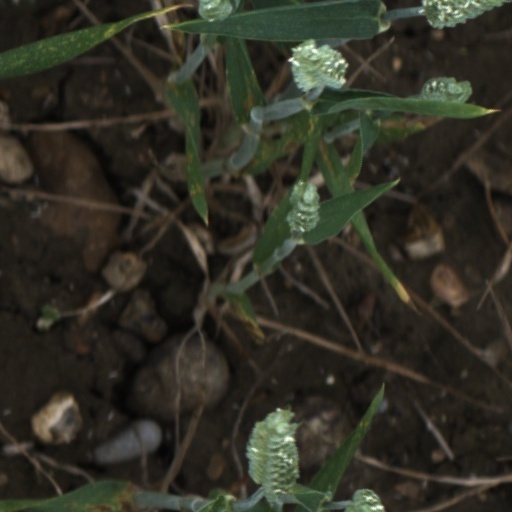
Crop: wheat